Music of Sikkim

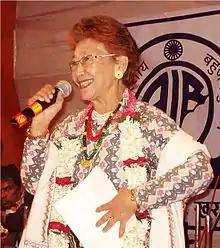
Hira Devi Waiba, pioneer of indian folk songs in India

This is a musical genre of the Tamang people and popular amongst the Nepali speaking community in West Bengal and Sikkim in India and around the world. It is accompanied by Tamang instruments, the Madal, Damphu and Tungna, although nowadays musicians have taken to modern instruments. A "Tamang Selo" can be catchy and lively or slow and melodious and is usually sung to convey sorrow, love, happiness or day-to-day incidents and stories of folklore.